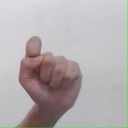
अक्षर: घ